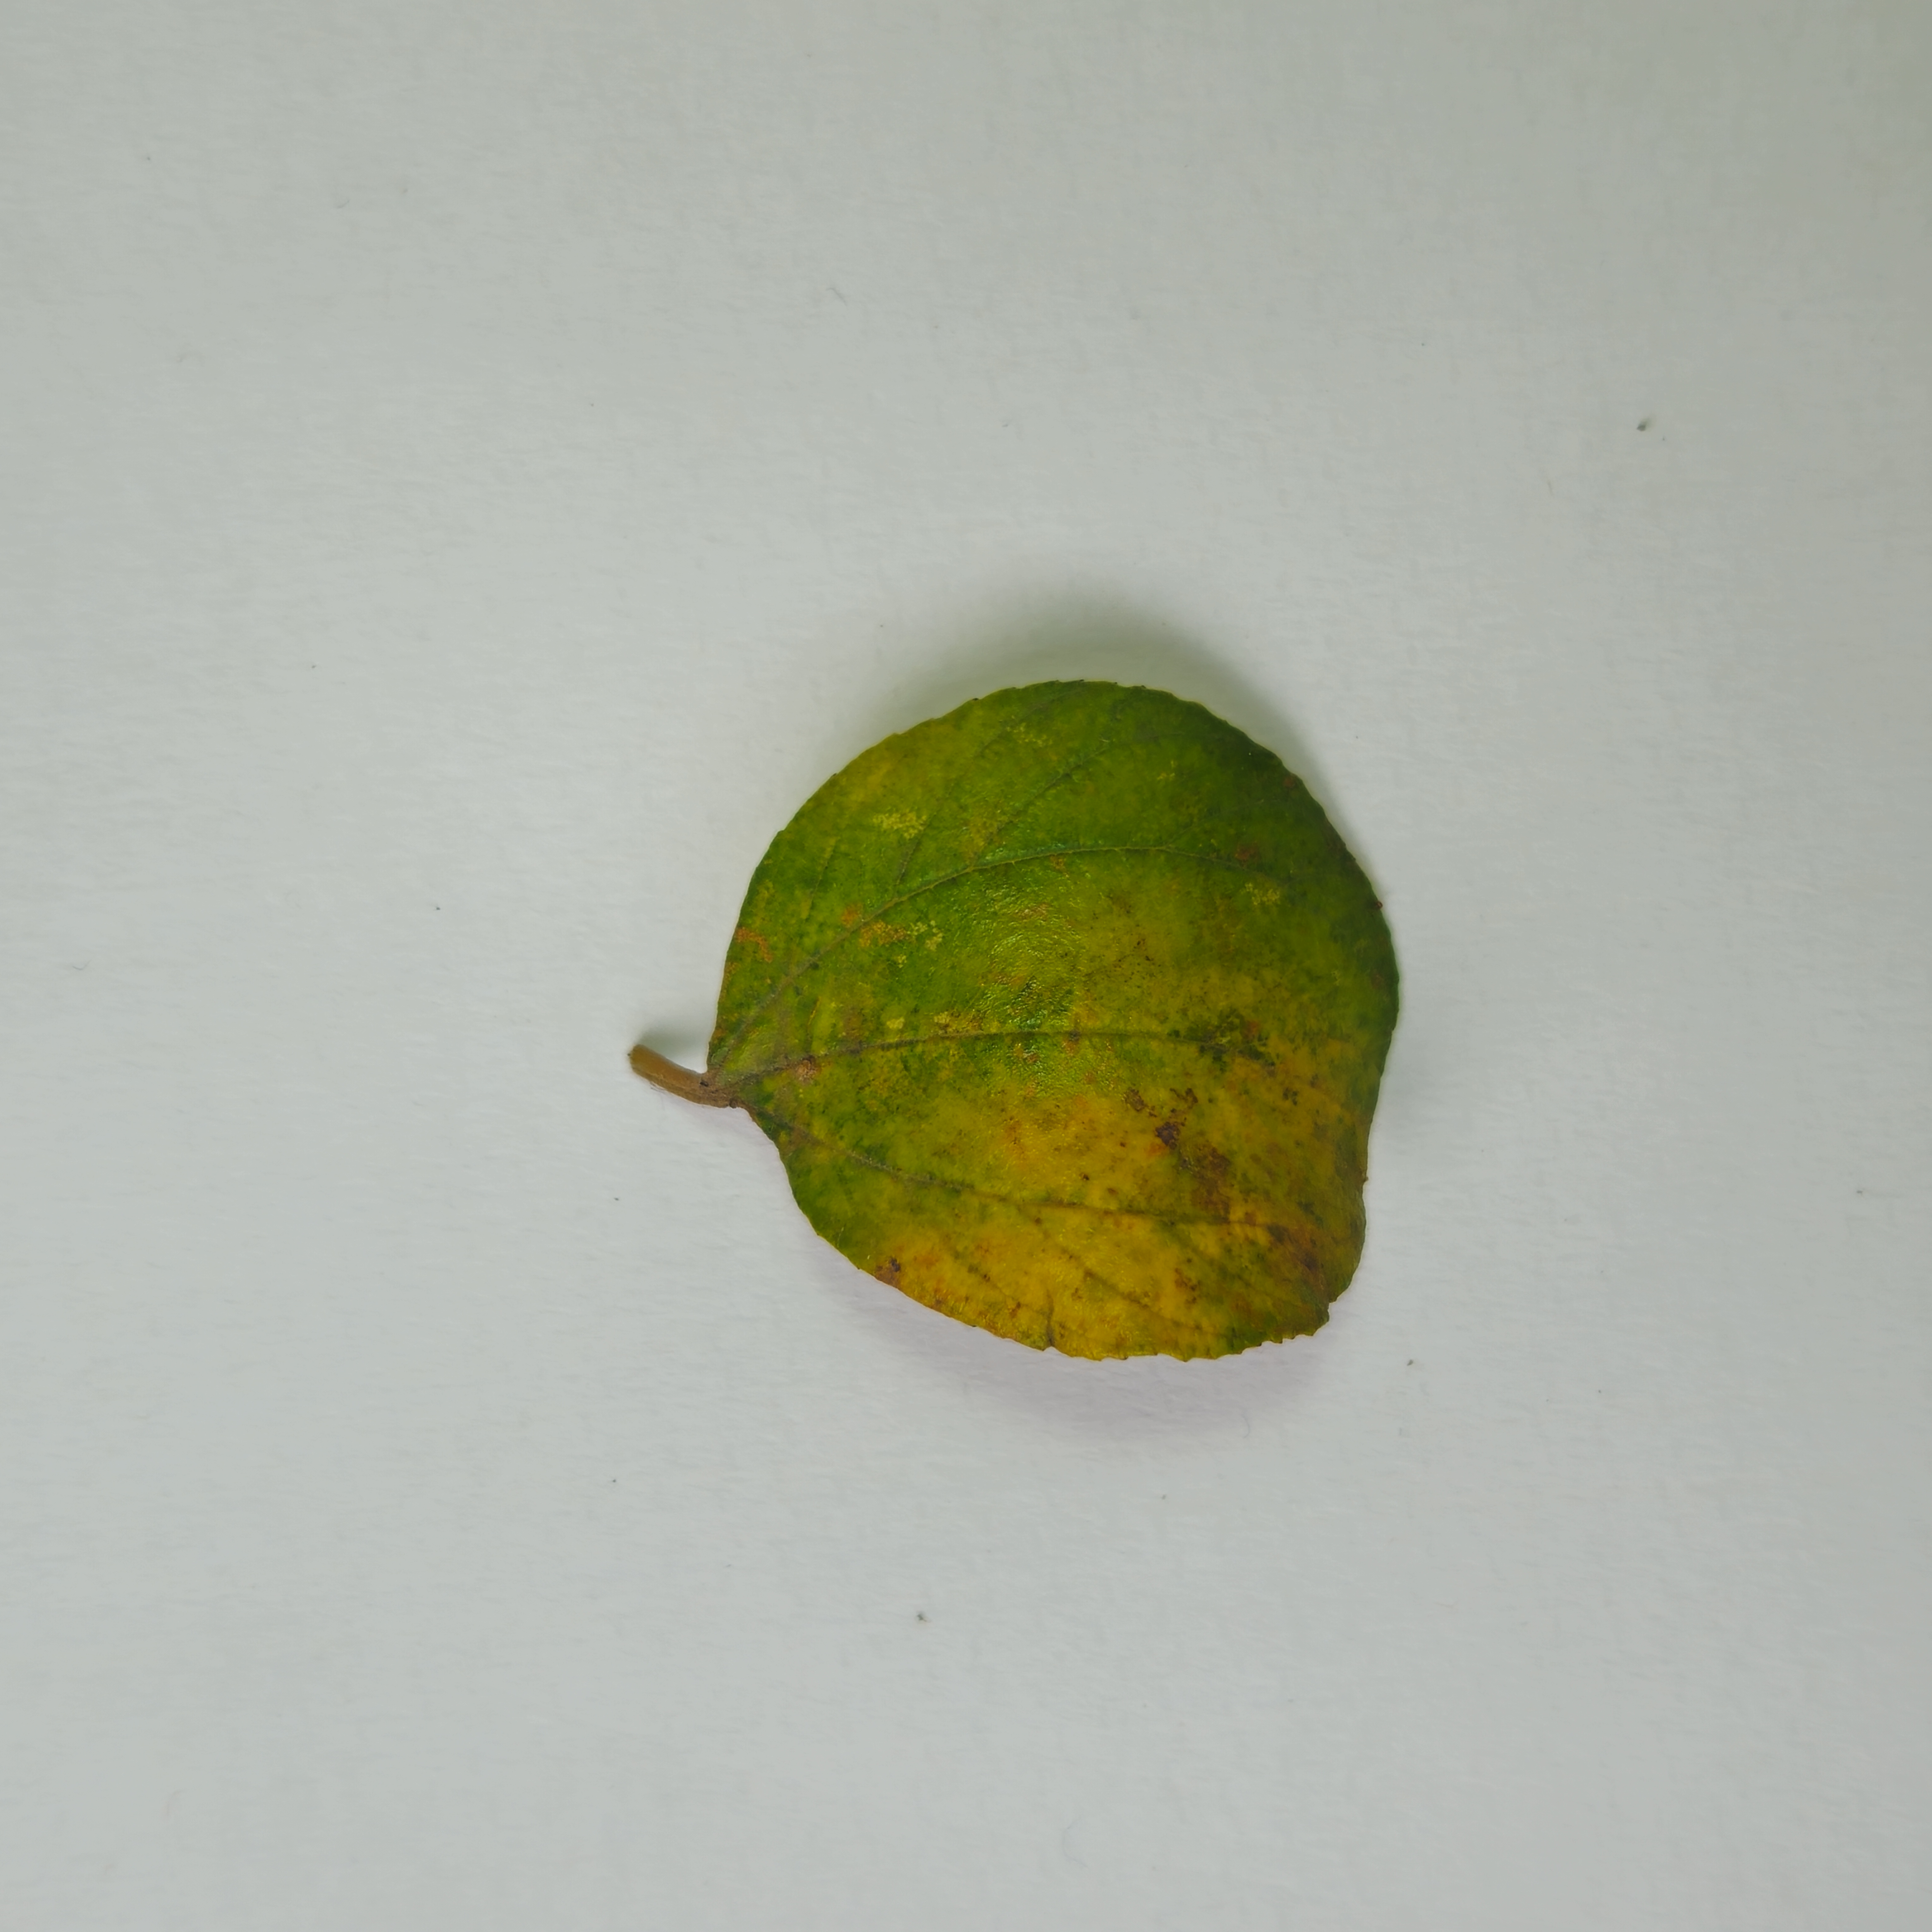
Label: Yellow